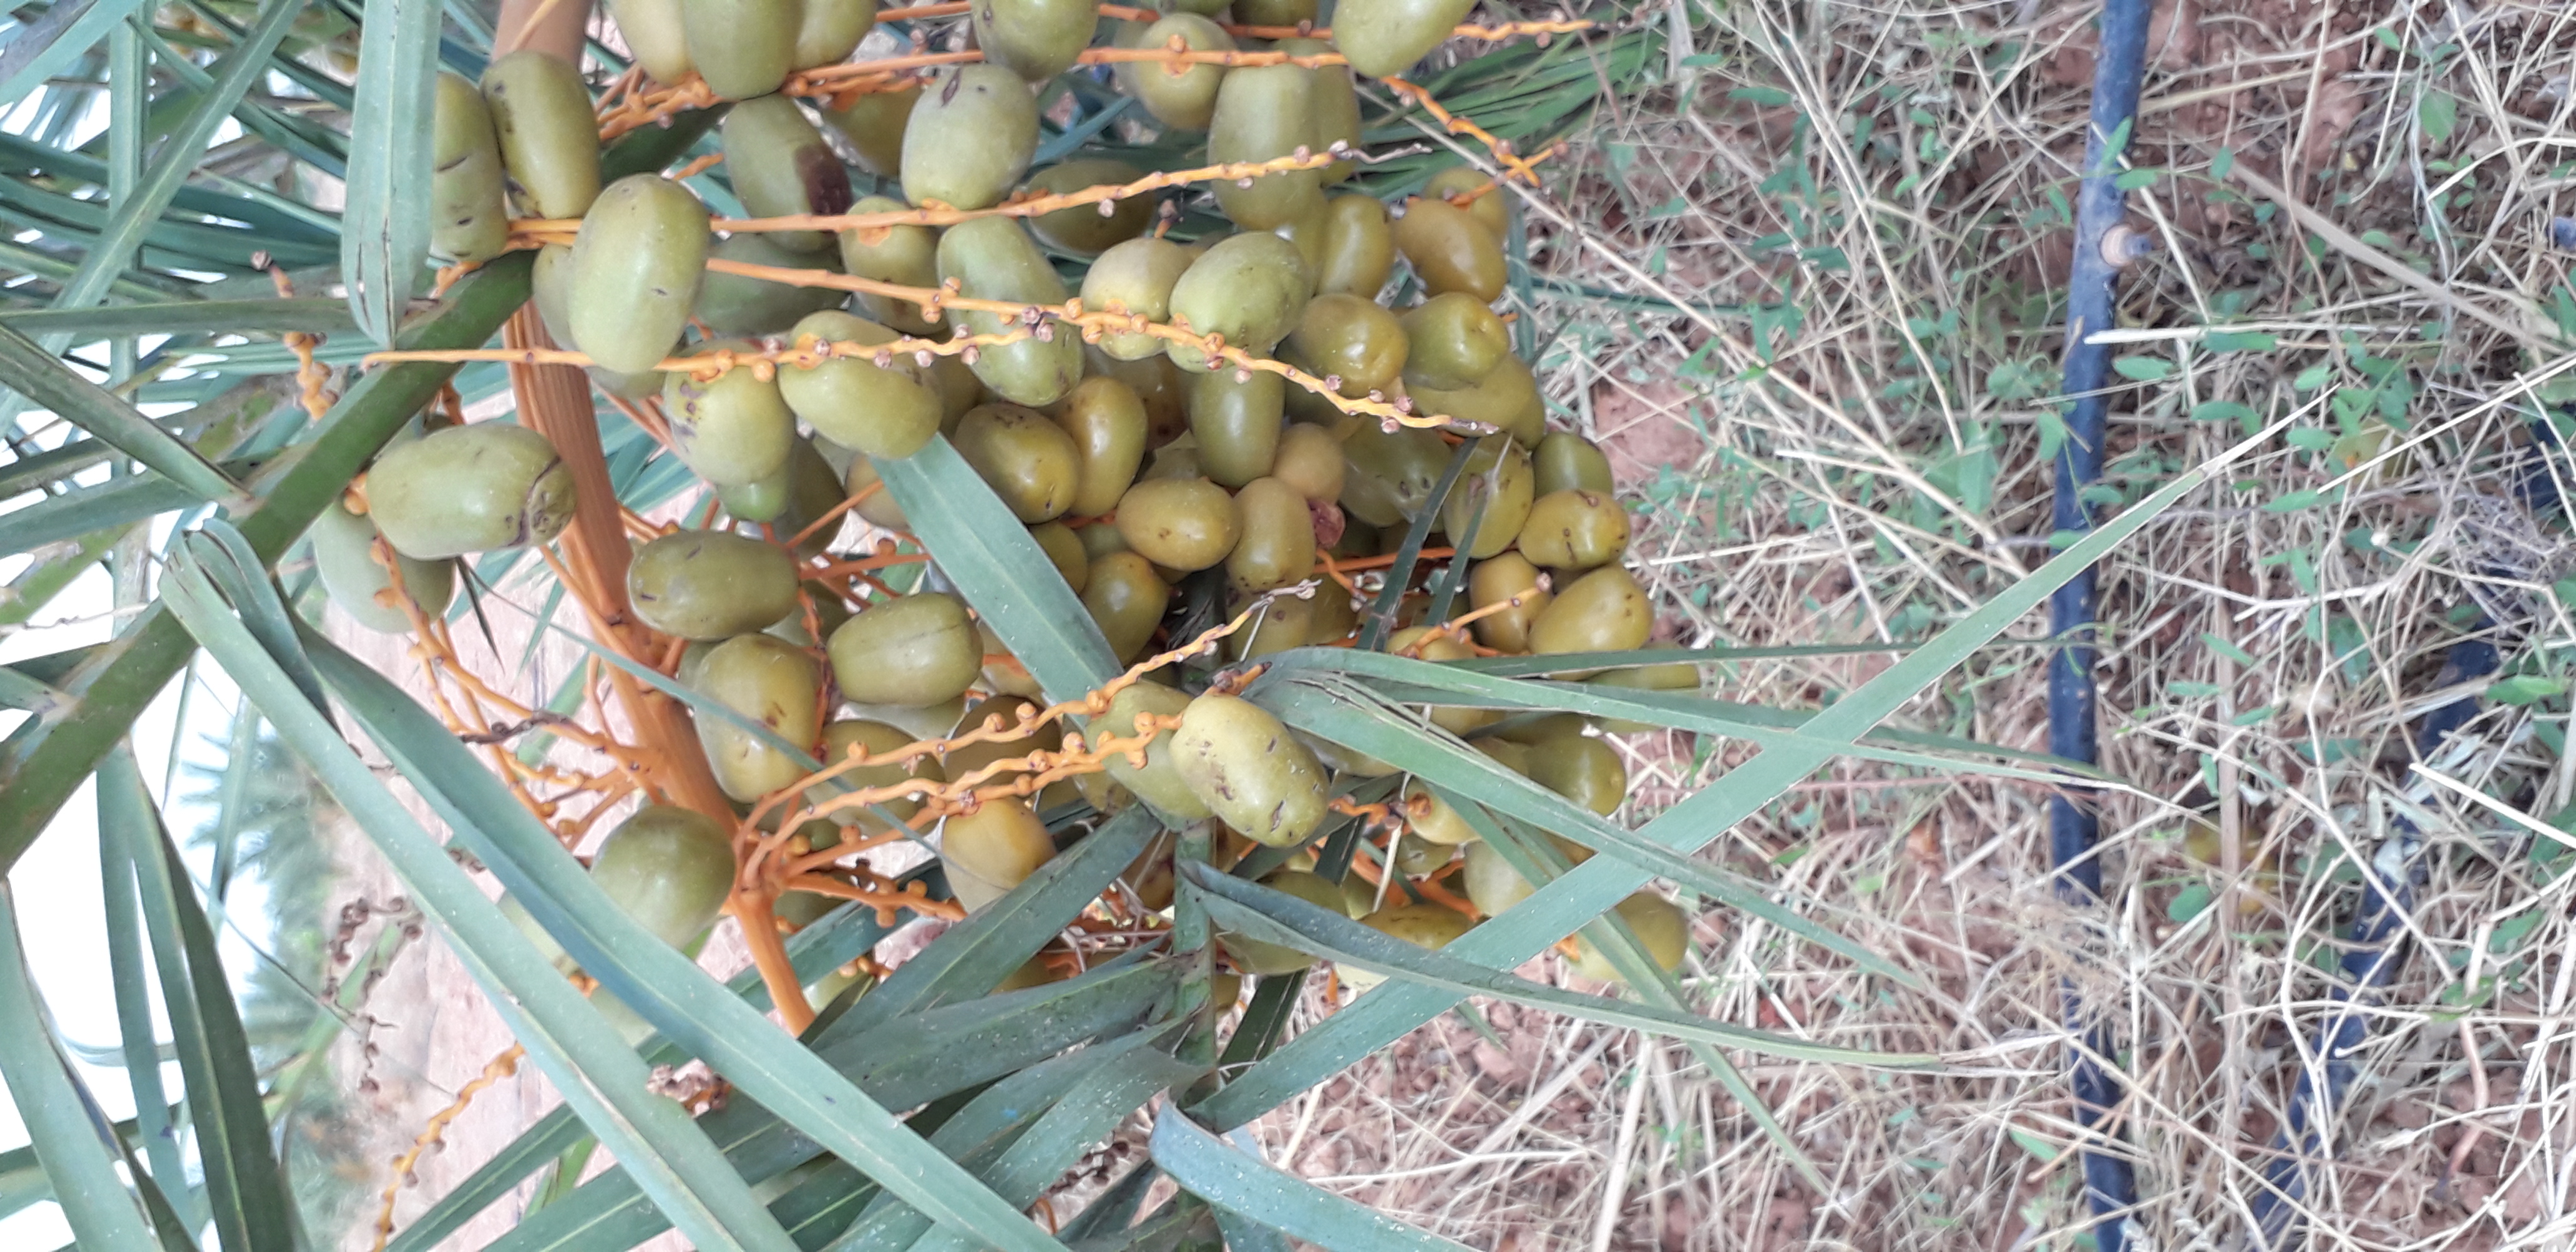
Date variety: Boufagous